Butter lamp

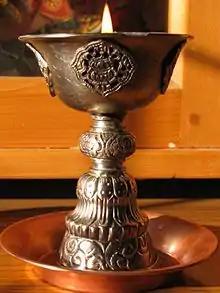
A Tibetan butter lamp

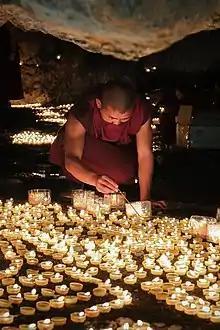
A Tibetan pilgrim lighting ghee lamps in a sacred cave on the Tibet plateau

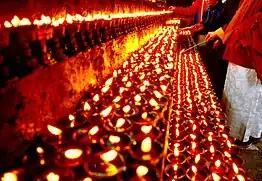
Lighting butter lamps

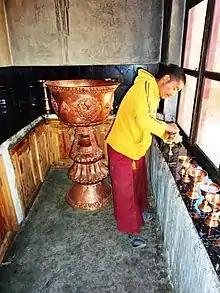
Preparing butter lamps at Takthok Monastery. 2010

Butter lamps or butterlamps are a common feature of Tibetan Buddhist temples and monasteries throughout the Himalayas. The lamps traditionally burn clarified yak butter, but now often use vegetable oil or vanaspati ghee.